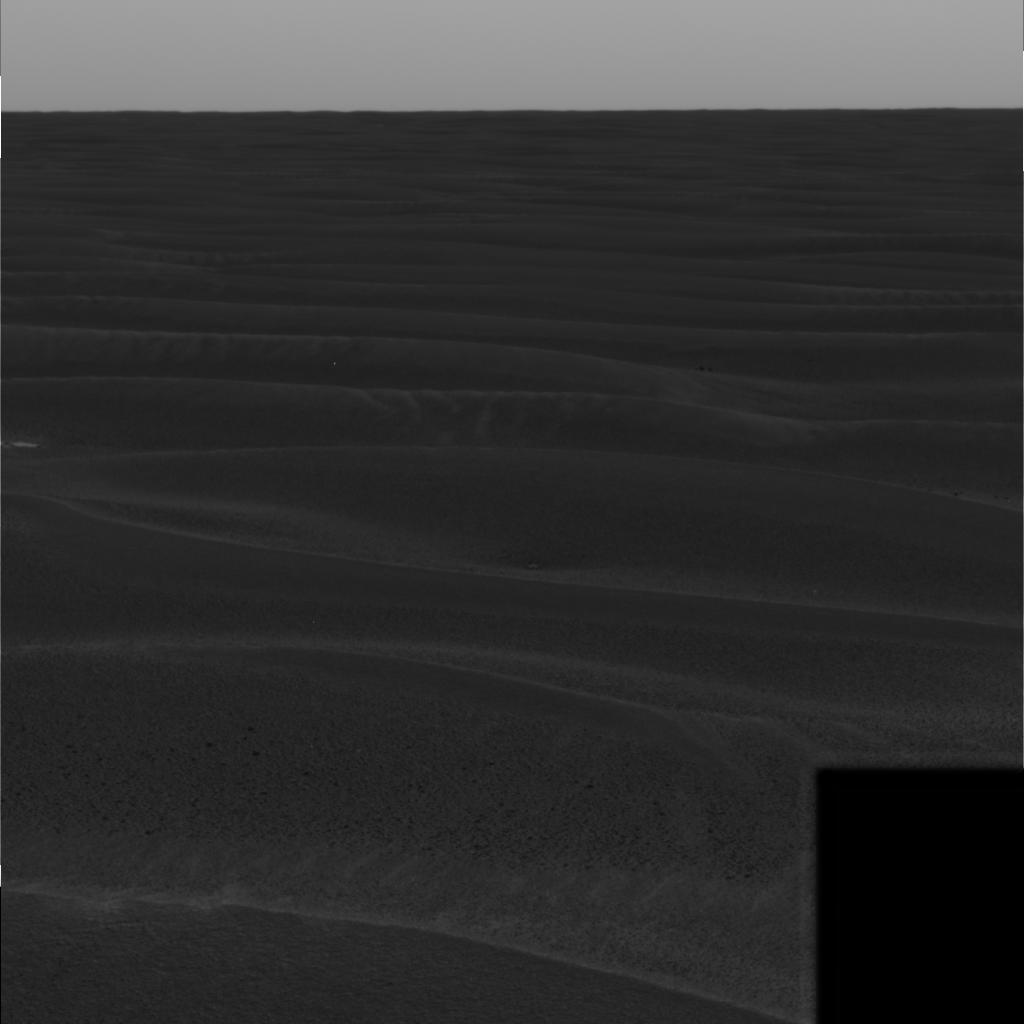
Surface features visible: Bright Soil, Soil, Distant Vista, Sky, Artifacts